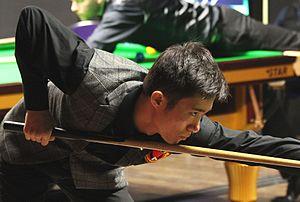
Cao Yupeng est un ancien joueur professionnel de snooker de nationalité chinoise né le 27 octobre 1990 à Canton.